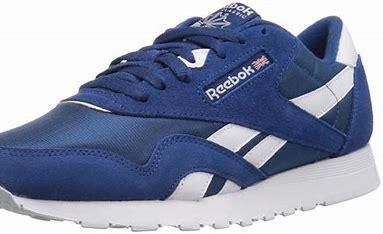
Brand: Reebok
Model: Classic Nylon